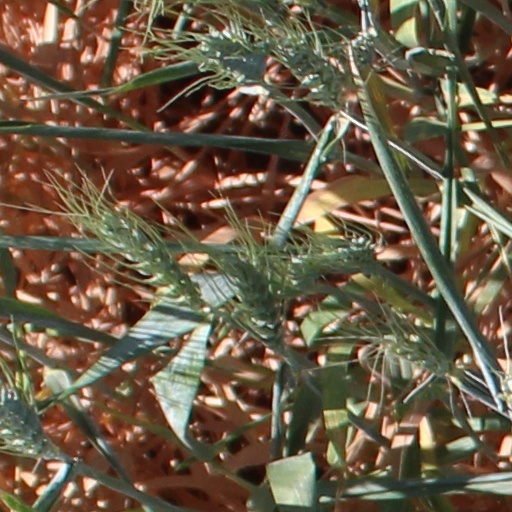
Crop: wheat